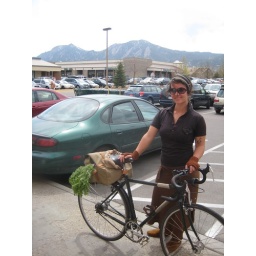
a brown bag's volume of food fits in that bag on the back of my bike